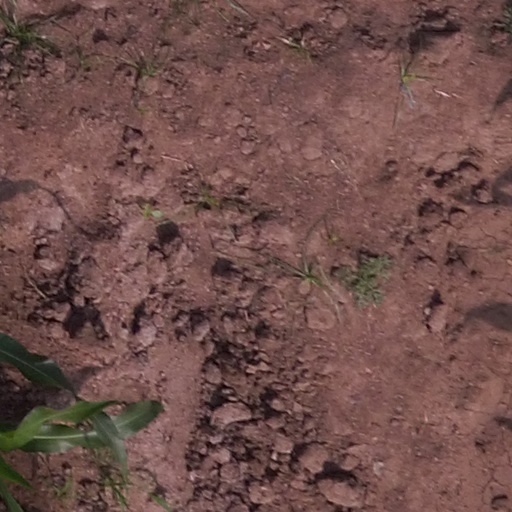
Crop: maize; corn